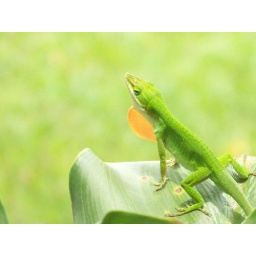
Male green anole showing off his bright red flap under his neck.